Second Battle of Artois

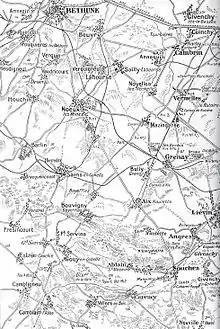

Since January French sappers in the Carency area had tunnelled , to plant of explosives in galleries under the German positions. The main French front of attack was from the chapel on the plateau of Notre Dame de Lorette Spur (Lorette spur) south to the , a network covering of trenches, tunnels and dug-outs across the Arras–Lens road north of Ecurie and Roclincourt. The spur was the southern boundary of the plain north of the Béthune–La Bassée Canal, which was long and wooded in parts, except at the east end. From the north the slopes of the ridge were low but on the south side there were steep spurs separated by ravines. West of Ablain St Nazaire (Ablain) was Spur Mathis and to the east, the Great Spur, the Arabs' Spur, the Spur of the White Way and the Spur of Souchez, which dominated the east edge of Ablain and the sugar refinery between Ablain and Souchez. By 20 March the French had worked their way up to the foot of the Great Spur and by 14 April had closed up to Ablain.